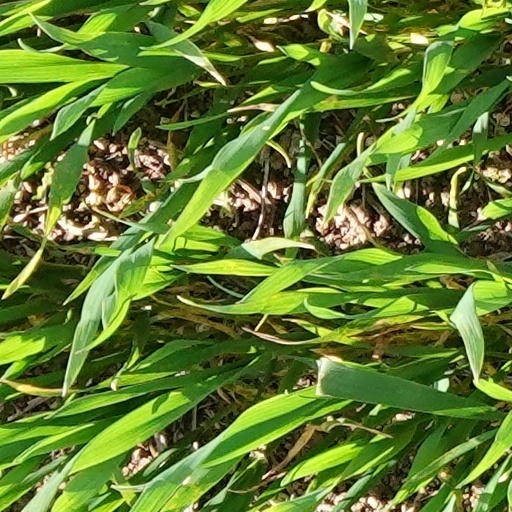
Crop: wheat